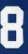
Number: 8